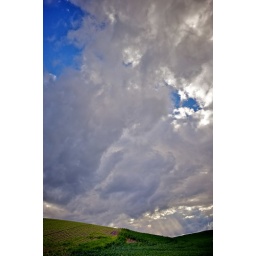
Vertical photo of storm clouds coming over a hilly field